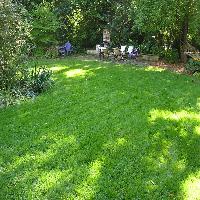
Weather: sun or clear